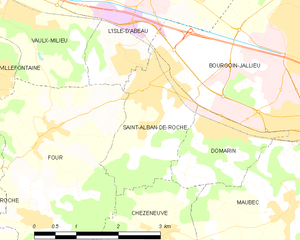
Saint-Alban-de-Roche est une commune française située dans le département de l'Isère en région Auvergne-Rhône-Alpes.